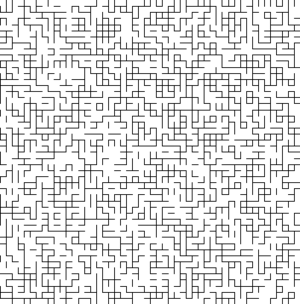
L'histoire des probabilités a commencé avec celle des jeux de hasard. Bien que quelques calculs de probabilité soient apparus dans des applications précises au Moyen Âge, ce n'est qu'au XVIIᵉ siècle que la théorie des probabilités est élaborée. Elle évolue sans vrai formalisme pendant deux siècles autour du célèbre problème des partis, de problèmes d'urnes ou d'autres problèmes issus de jeux. Apparaît alors au XXᵉ siècle la théorie classique des probabilités basée sur la théorie de la mesure et la théorie de l'intégration. Cette théorie s'est depuis lors diversifiée dans de nombreuses applications.
La théorie des graphes est la discipline mathématique et informatique qui étudie les graphes, lesquels sont des modèles abstraits de dessins de réseaux reliant des objets. Ces modèles sont constitués par la donnée de sommets, et d'arêtes entre ces sommets ; ces arêtes sont parfois non-symétriques et sont appelés des flèches.